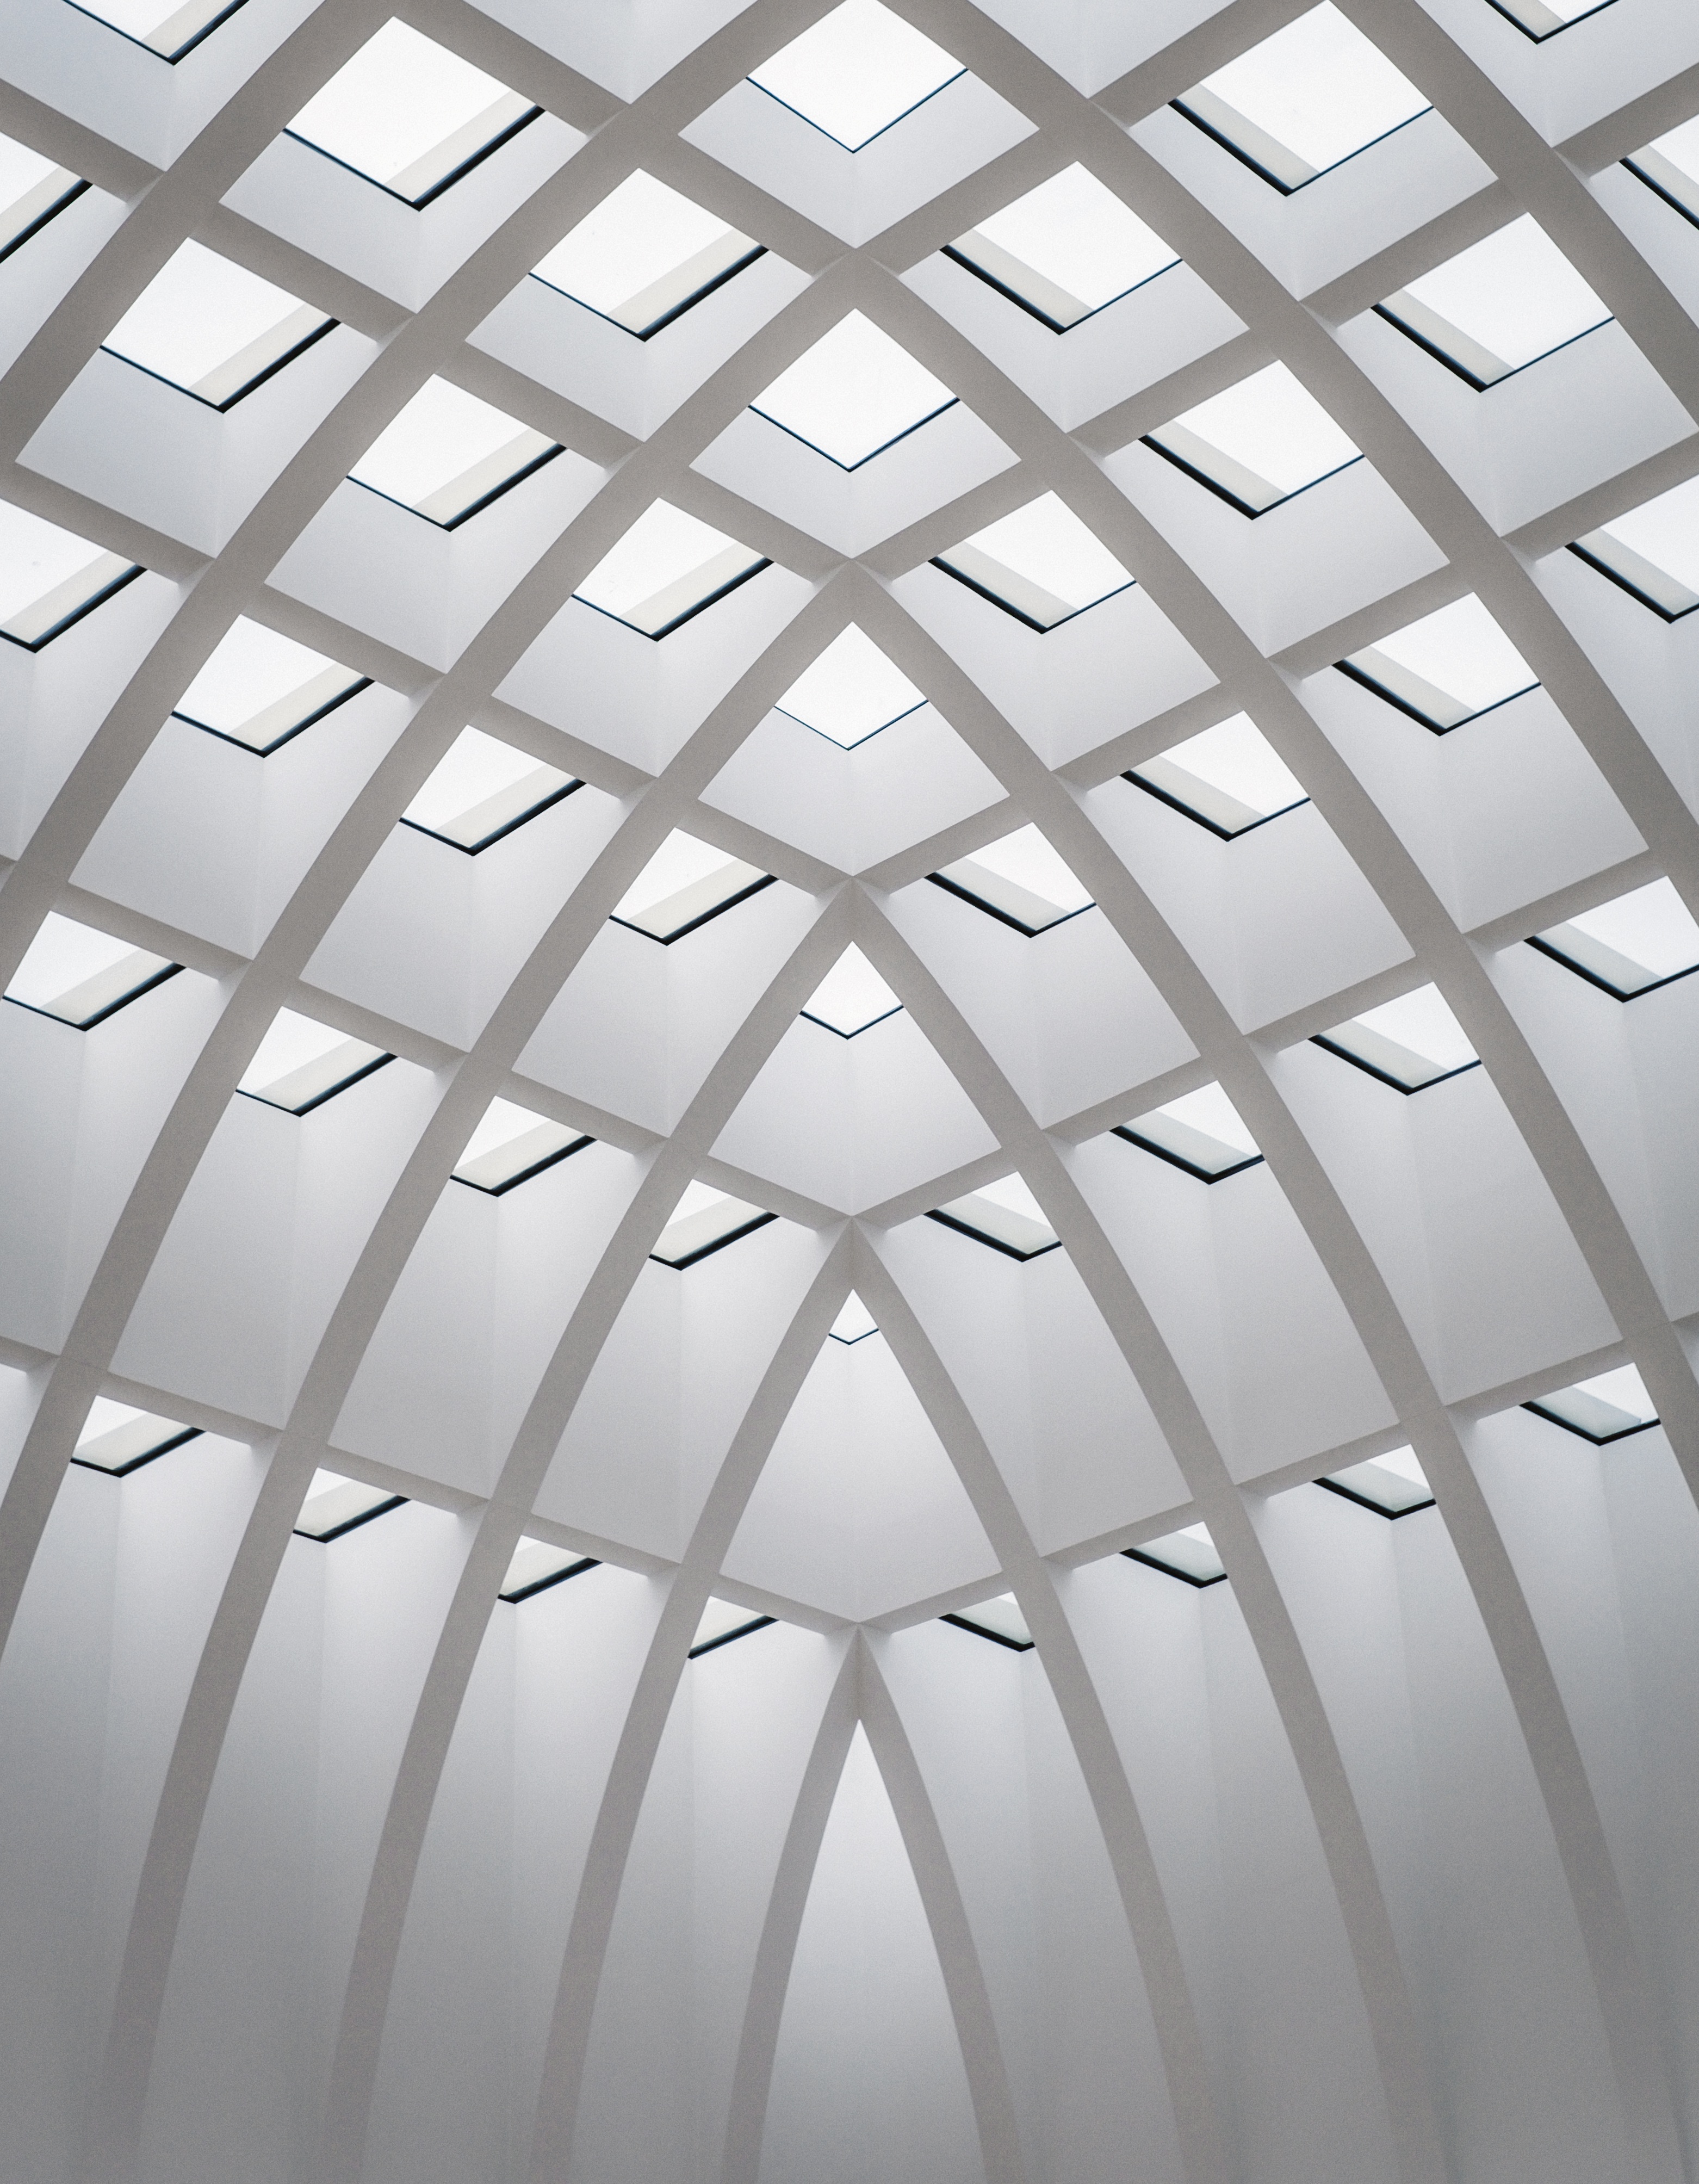
white, ceiling, light, wall, daylighting, architecture, floor, lighting, line, interior design, circle, facade, shape, design, symmetry, window covering, material